Herman II (archbishop of Cologne)

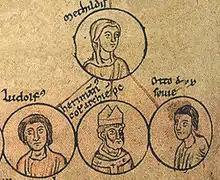
Herman with his mother Matilda and his siblings Liudolf and Otto

He was the son of the Lotharingian Count Palatine Ezzo (955–1043) and his wife Matilda of Germany, Countess Palatine of Lotharingia (979–1025), a daughter of Emperor Otto II and his consort Theophanu. He was a member of the Ezzonian dynasty. Herman's younger brother Otto became Duke of Swabia in 1045; among his sisters were Richeza, who married the Polish King Mieszko II Lambert, and Theophanu, Abbess of Essen.